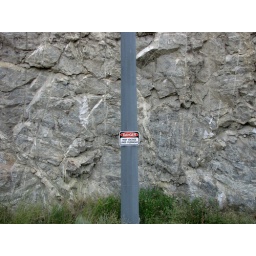
A rock face exposed by highway-building, and a utility pole. (020a)